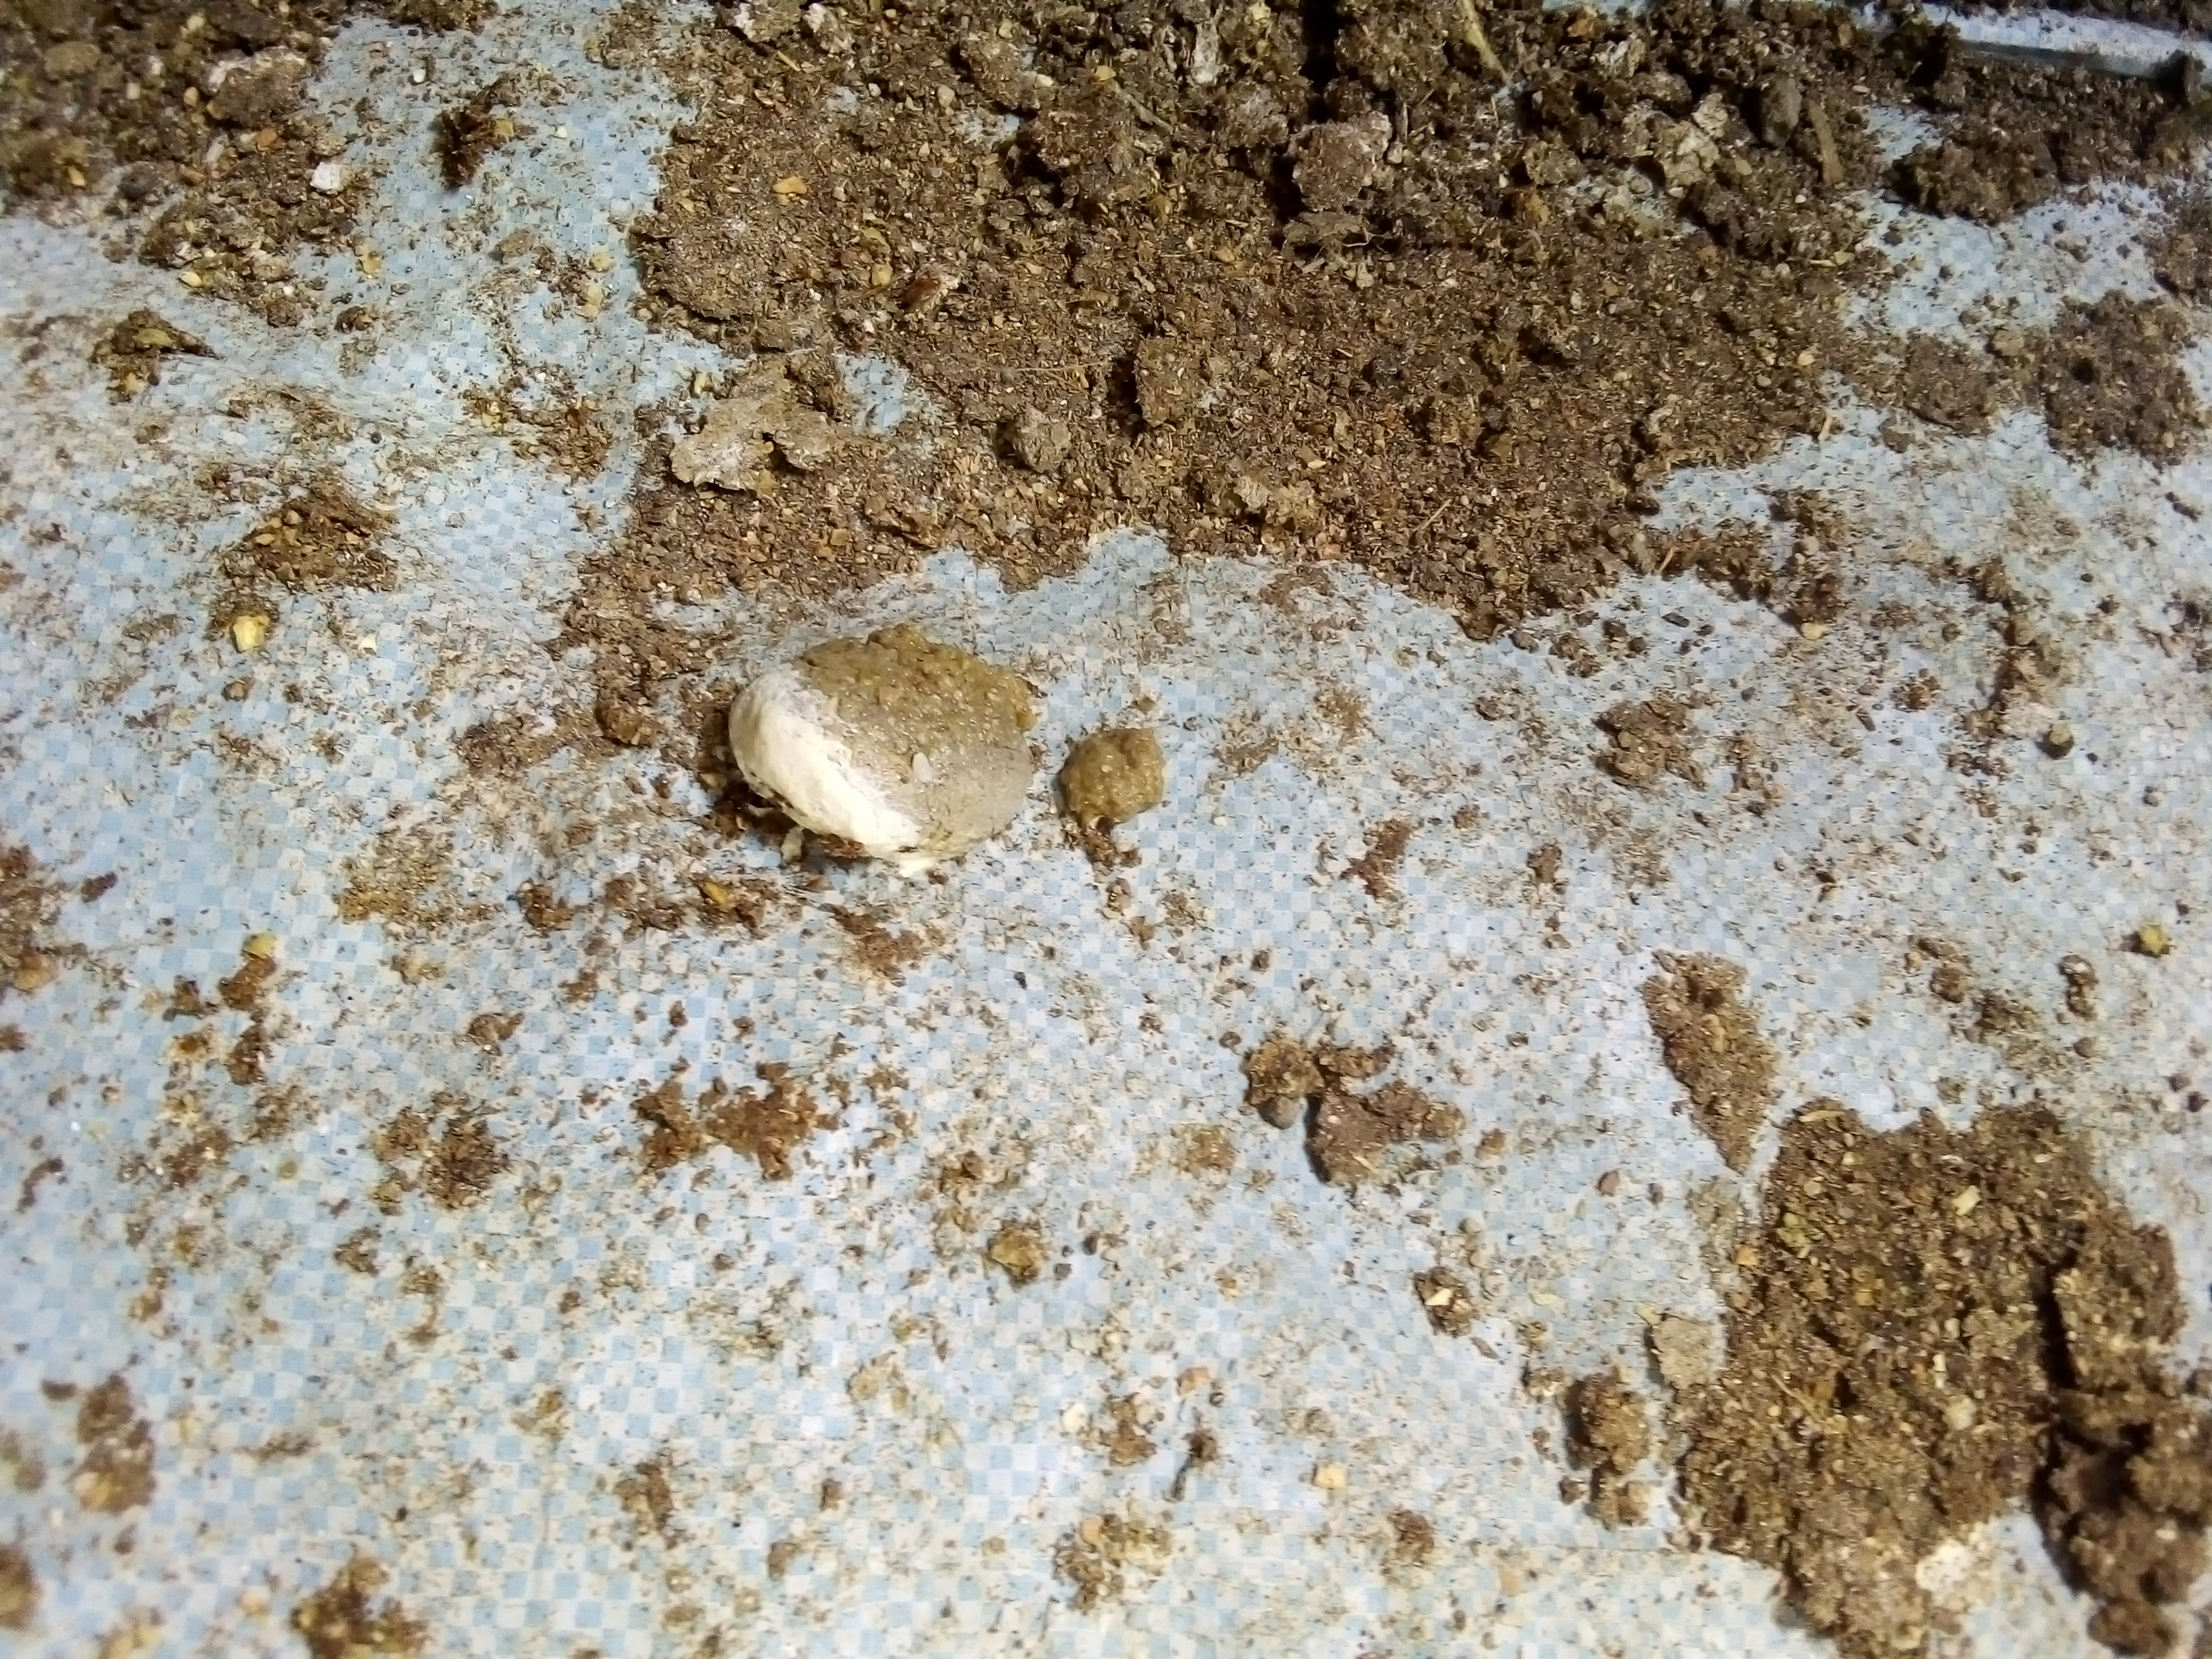
PCR-confirmed diagnosis: Salmonella